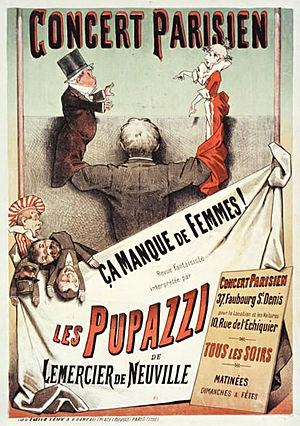
Louis Lemercier, dit Louis Lemercier de Neuville ou La Haudussière, né le 2 juillet 1830 à Laval et mort le 10 juin 1918 à Nice, est un marionnettiste, journaliste, chroniqueur, auteur dramatique et conteur français. Il est le créateur du Théâtre de Pupazzi français.
Le Concert Mayol est un cabaret parisien, aujourd'hui disparu, qui était situé 10, rue de l'Échiquier dans le 10ᵉ arrondissement.